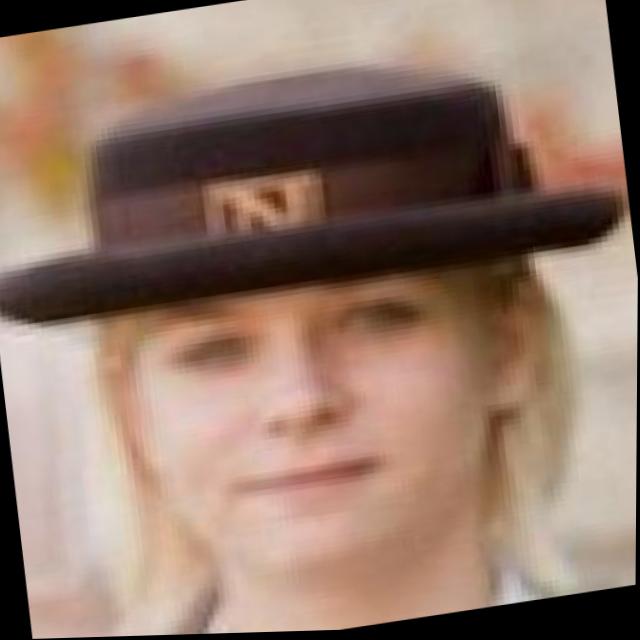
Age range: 13-20